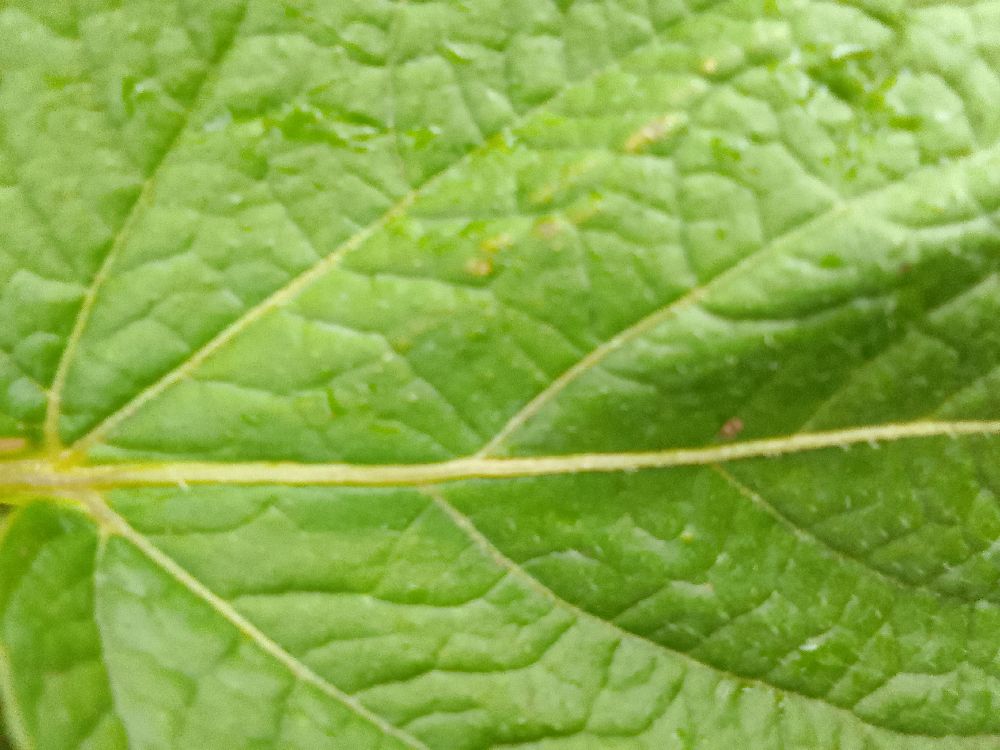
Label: Healthy